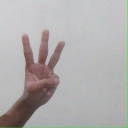
अक्षर: व